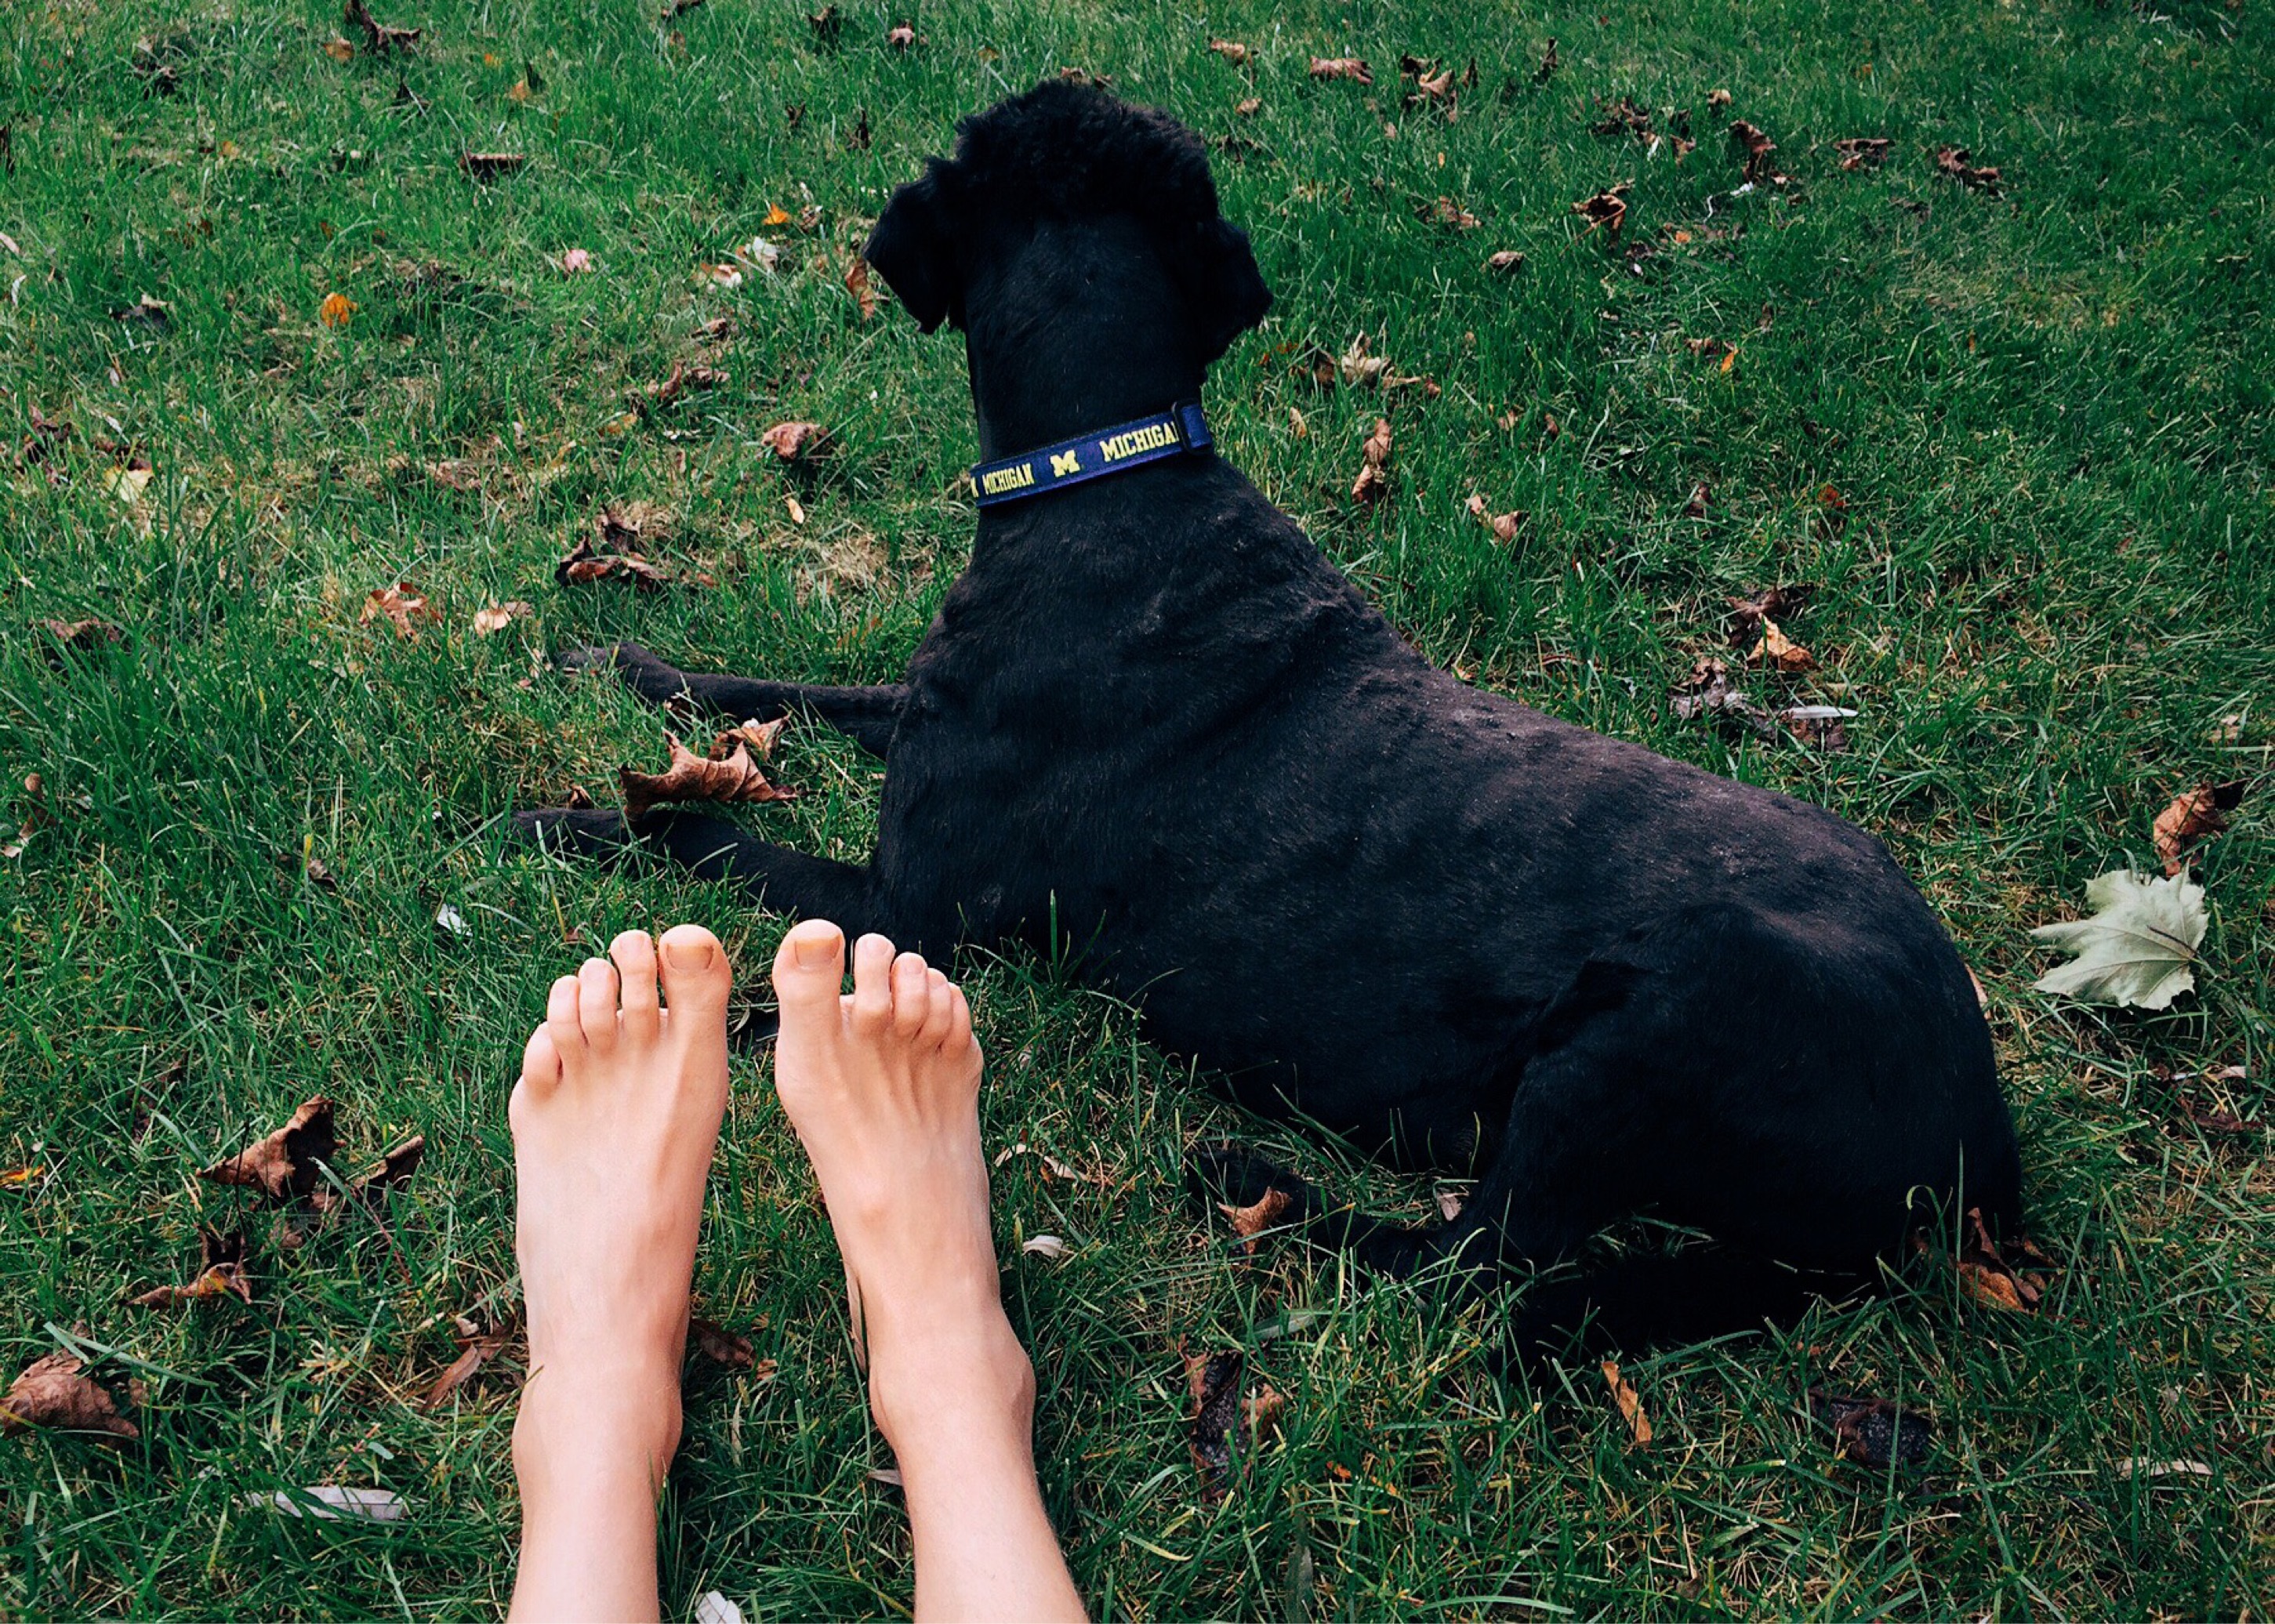
grass, fall, puppy, dog, pet, mammal, vertebrate, labrador retriever, michigan, retriever, dog like mammal, michigan dog